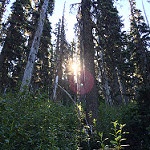
Label: forest